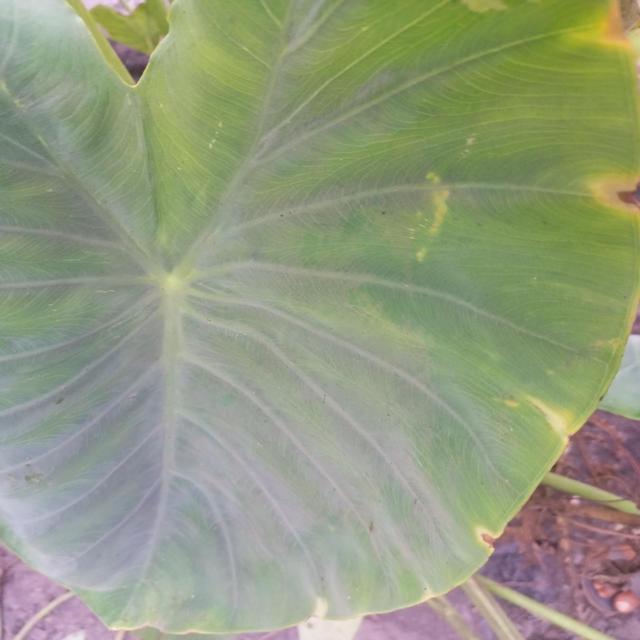
Label: Mid_Blight